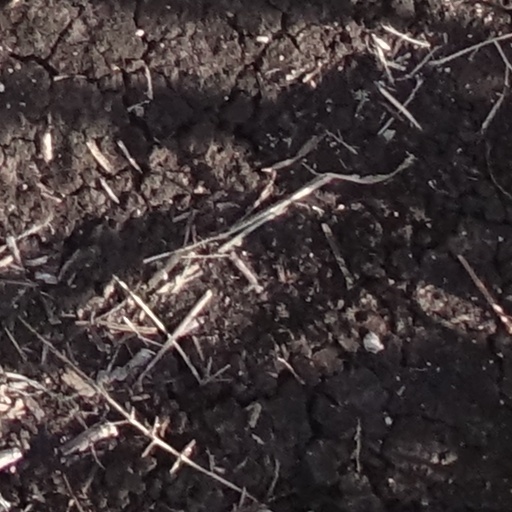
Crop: sorghum